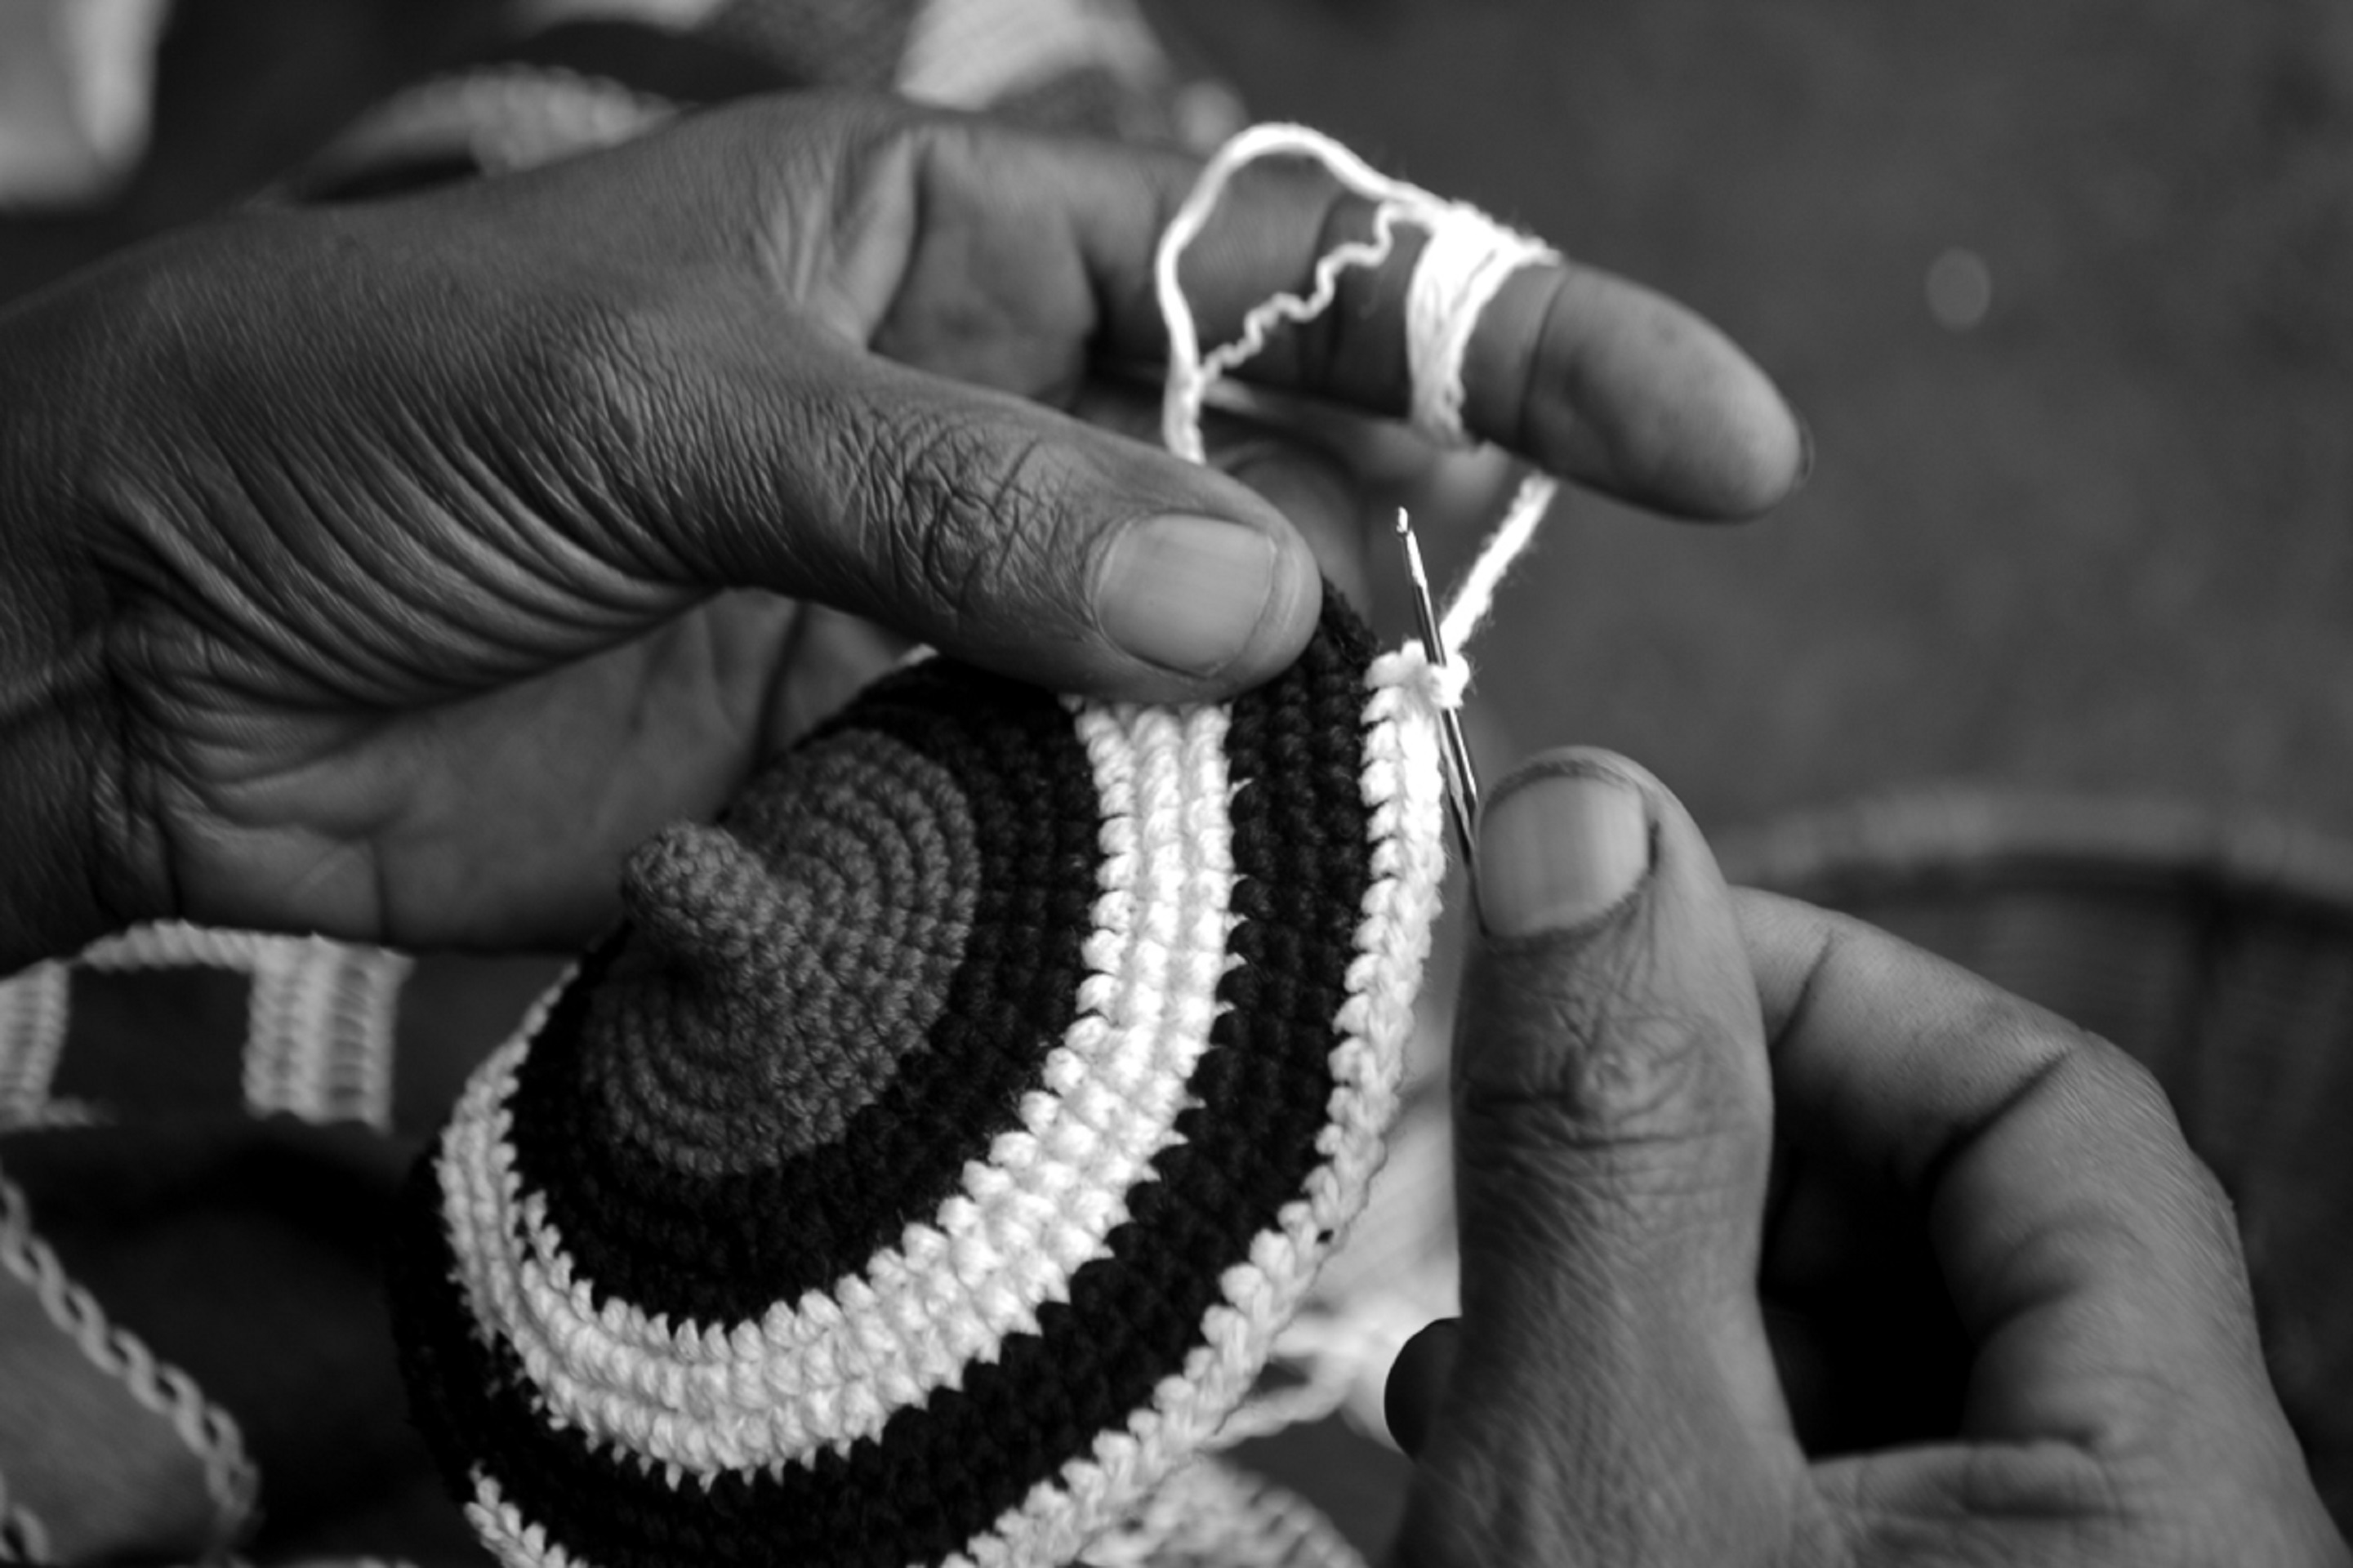
hand, black and white, white, finger, black, monochrome, close up, jewellery, art, african, weaving, monochrome photography, handmade hat, fashion accessory